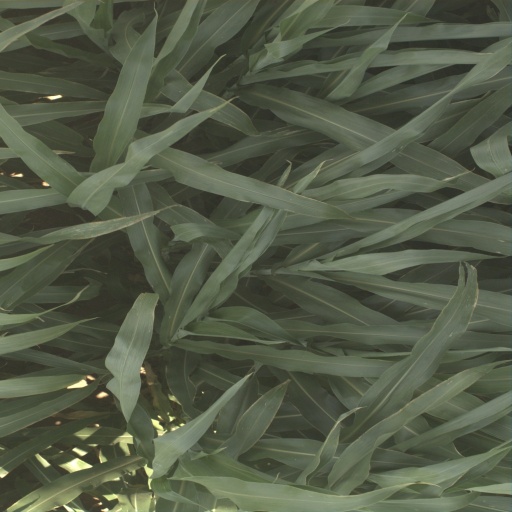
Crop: sorghum